California State Route 67

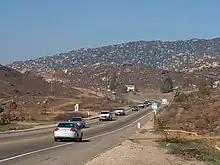
SR 67 north of Poway Road

SR 67 begins as the San Vicente Freeway at I-8 near the Parkway Plaza shopping mall in El Cajon . There are two subsequent interchanges in El Cajon: one with Broadway and Fletcher Parkway, and another with Bradley Avenue. Following this, the freeway continues north to Santee near Gillespie Field, before coming to an interchange with the eastern end of SR 52. Near the Woodside Avenue exit, SR 67 turns northeast, paralleling the San Diego River and entering the unincorporated area of Eucalyptus Hills as it leaves the San Diego urban area. Riverford Road and Winter Gardens Boulevard have interchanges with SR 67.